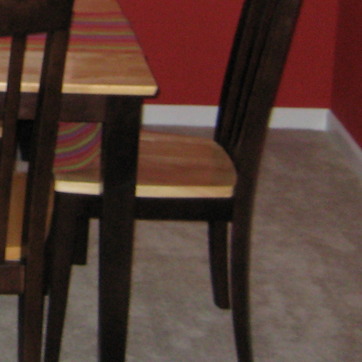
Material: wood